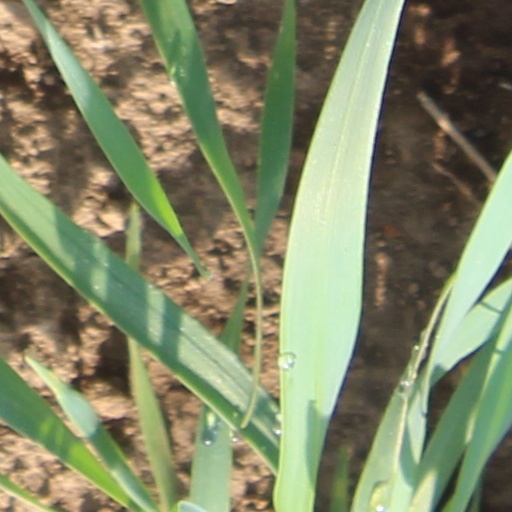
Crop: wheat